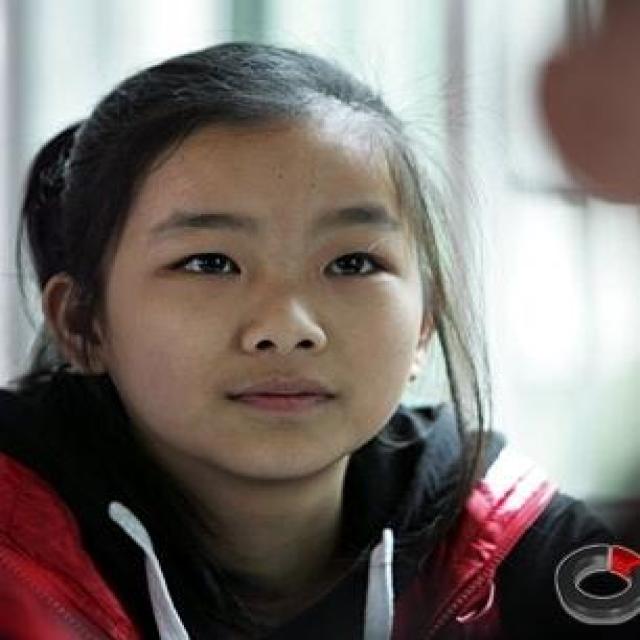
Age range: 0-12